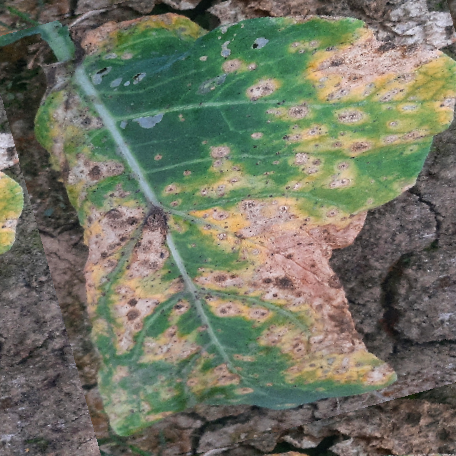
Label: Downy Mildew